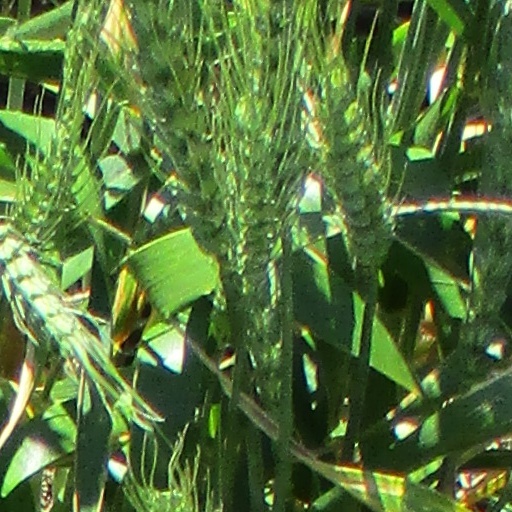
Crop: wheat